Nicco Annan

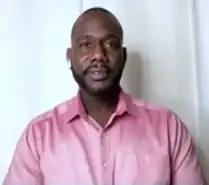
Annan in 2020

Nicco Annan is an American actor, dancer, and choreographer. He is best known for his portrayal of Uncle Clifford on the Starz drama series "P-Valley", an adaptation of the Katori Hall play "Pussy Valley", in which Annan originated the role.